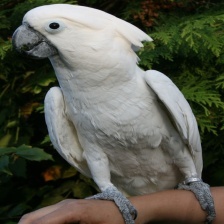
Species: COCKATOO
Scientific name: CACATUIDAE
ImageNet parent category: sulphur-crested_cockatoo